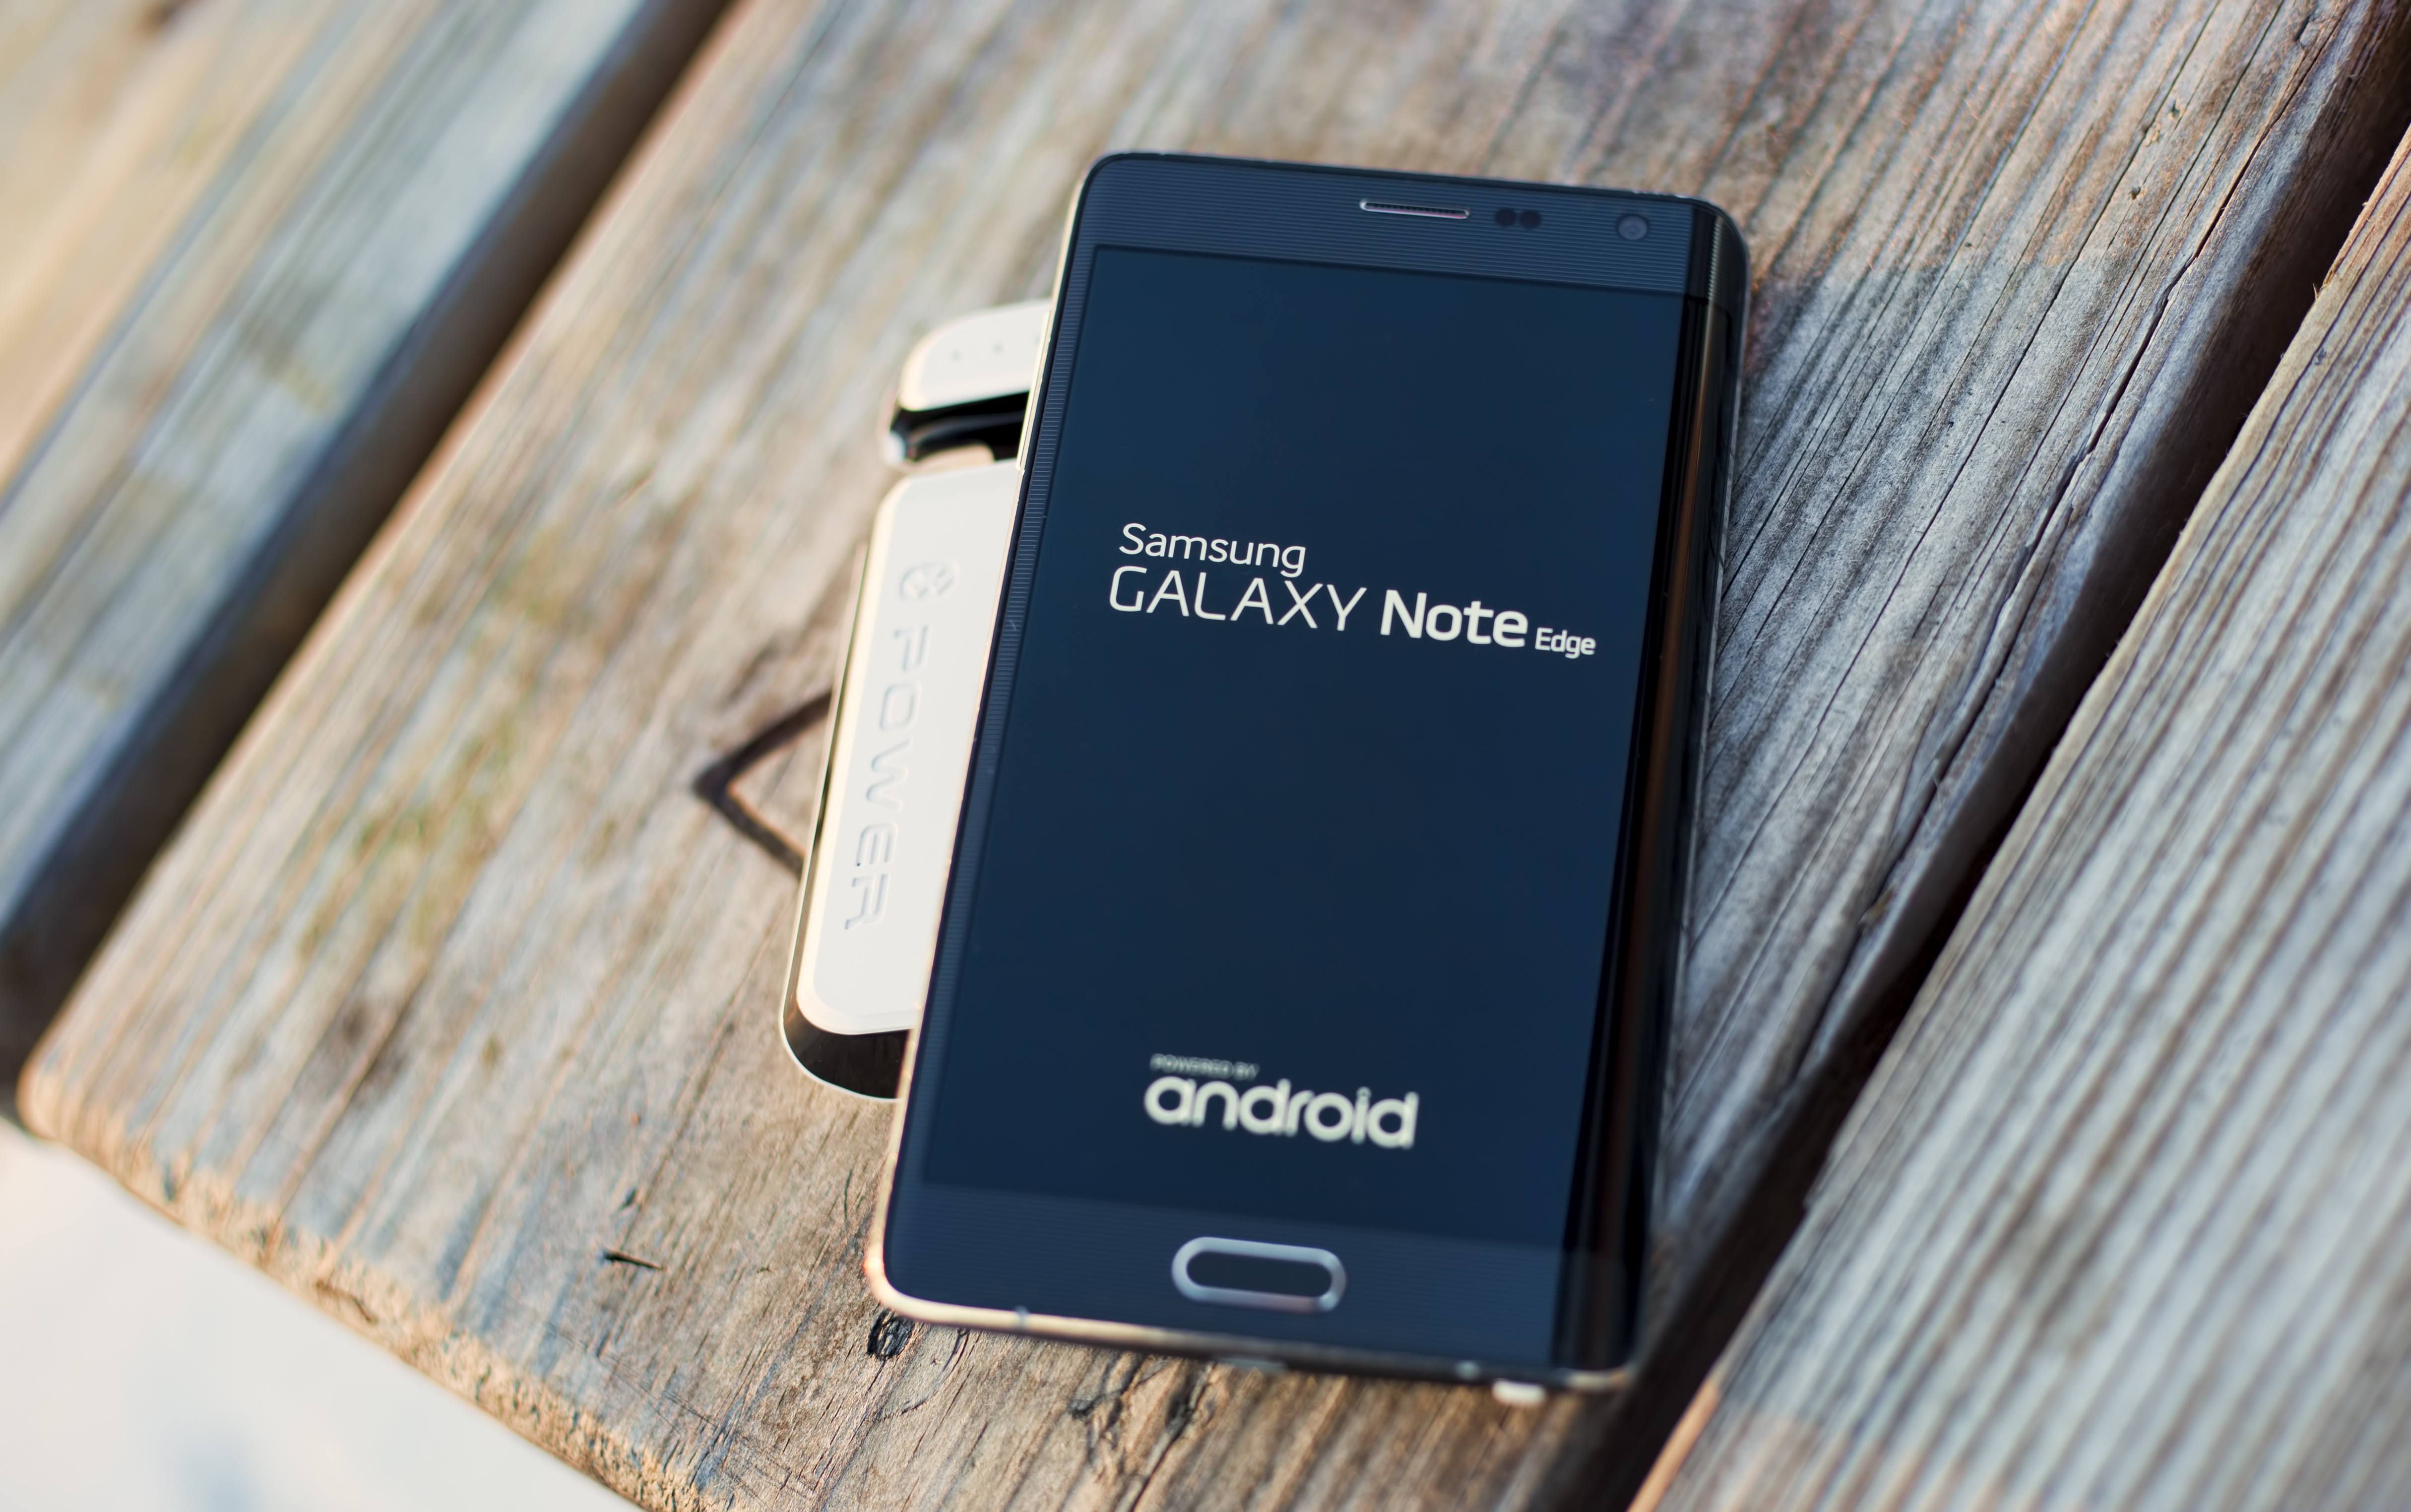
smartphone, technology, telephone, gadget, mobile phone, brand, electronics, portable communications device, communication device, samsung galaxt note edge, note edge, samsung note, galaxy edge